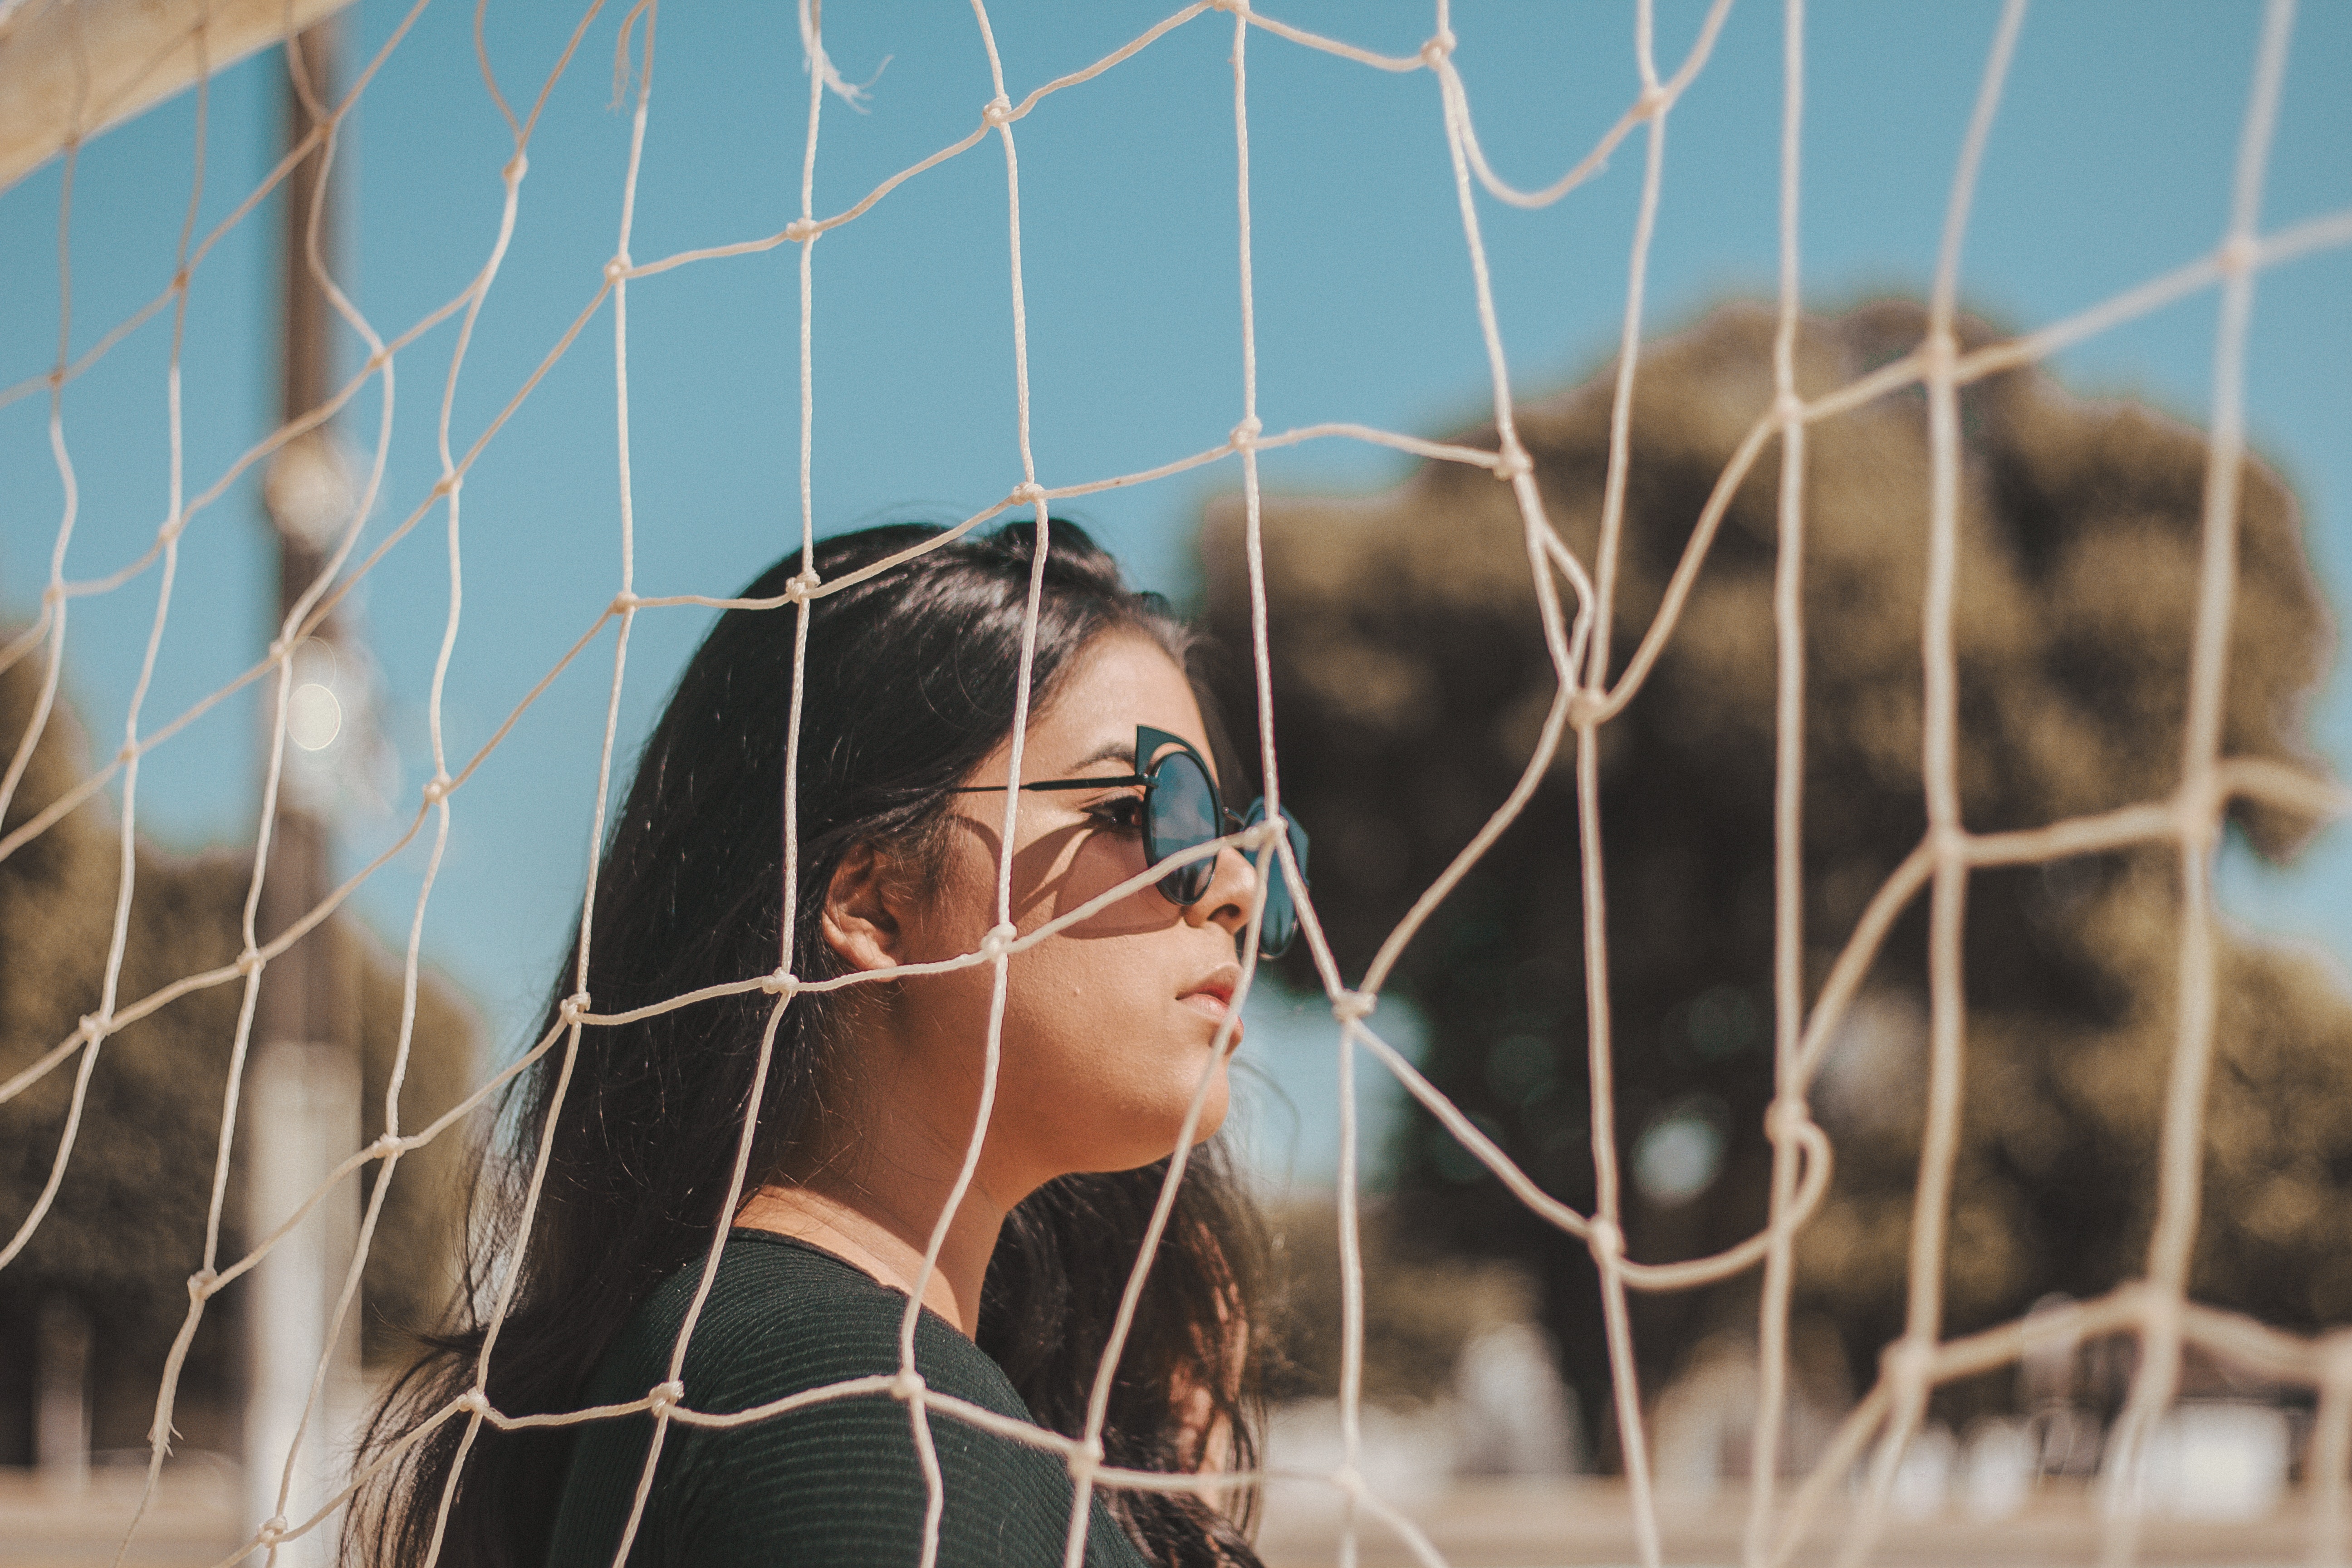
photography, net, fur